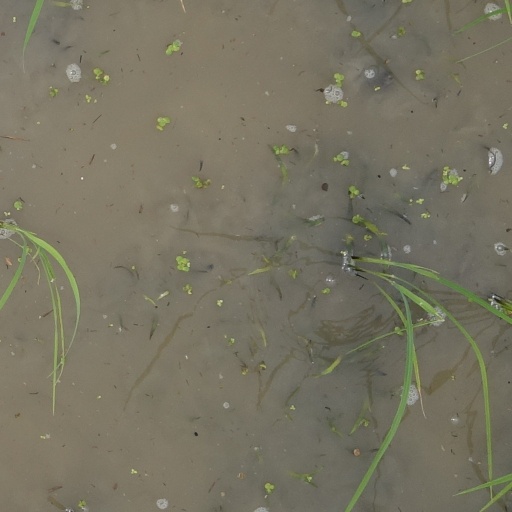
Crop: rice